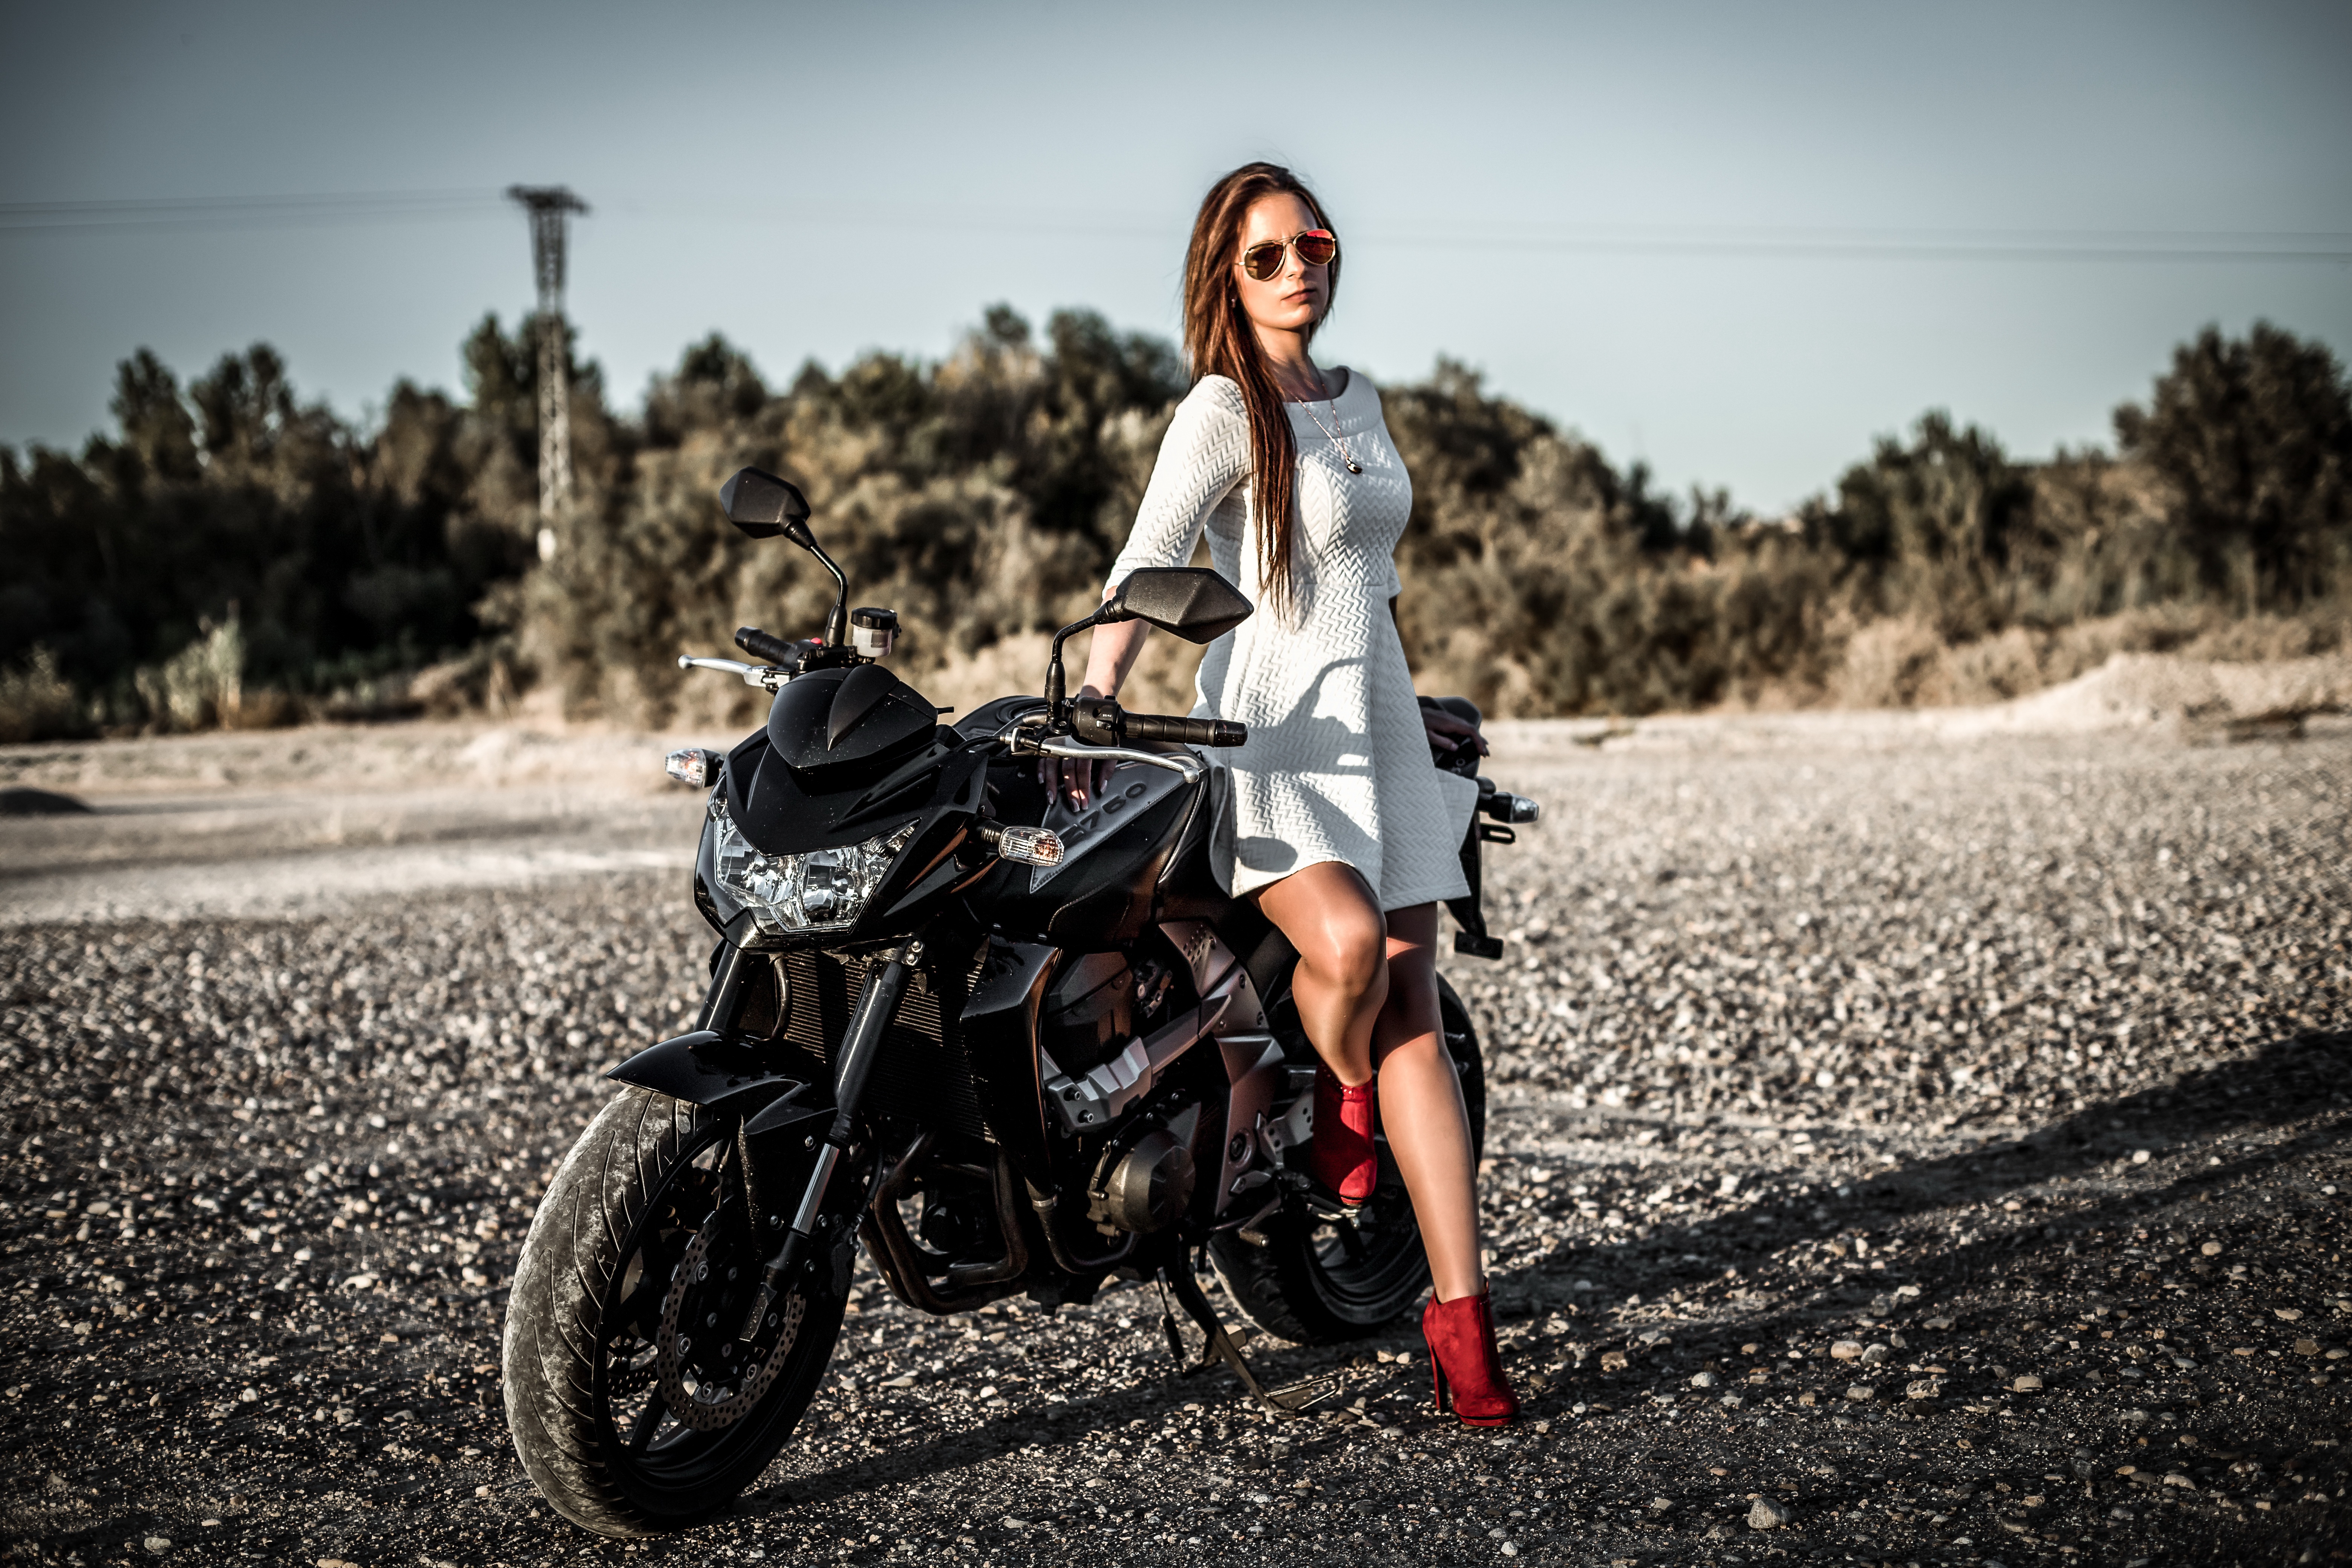
girl, girls, woman, model, person, photo, wallpaper, wheel, tire, sky, plant, vehicle, motor vehicle, automotive lighting, automotive tire, flash photography, motorcycle, sunlight, automotive design, People in nature, tree, outdoor recreation, motorcycling, rolling, street fashion, fender, rim, happy, asphalt, grass, landscape, recreation, headlamp, spoke, long hair, road, automotive wheel system, boot, motorcycle accessories, helmet, leisure, auto part, soil, motorsport, dirt road, racing, adventure, brown hair, personal protective equipment, horizon, sunset, sitting, evening, cycling, fun, trail, extreme sport, photo shoot